Venezuelan crisis of 1902–1903

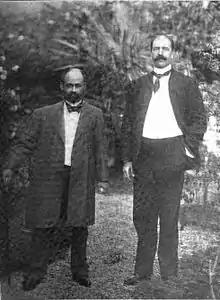
Cipriano Castro with U.S. Ambassador Herbert W. Bowen who signed the Washington Protocols as representative of Venezuela government, 1903

After agreeing to arbitration in Washington, Britain, Germany, and Italy reached a settlement with Venezuela on 13 February, resulting in the Washington Protocols. Venezuela was represented by the U.S. ambassador to Caracas Herbert W. Bowen. Venezuela's debts had been very large relative to its income, with the government owing Bs120 million in principal and Bs46m in interest (and another Bs186m claimed in war-related damages), and having an annual income of Bs30m. The agreement reduced the outstanding claims by Bs150m, and created a payment plan taking into account the country's income. Venezuela agreed in principle to pledge 30% of its customs income at its two major ports (La Guaira and Puerto Cabello) to the creditor nations. Each power initially received $27,500, with Germany promised another $340,000 within three months. The blockade was finally lifted on 19 February 1903. The Washington agreements foresaw a series of mixed commissions to adjudicate claims against Venezuela (of respectively one Venezuelan representative, one representative from the claimant nation, and an umpire), and these "worked, with a few exceptions, satisfactorily; their awards were accepted; and the dispute was widely regarded as settled."